Contact mechanics

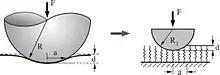
Contact between a sphere and an elastic half-space and one-dimensional replaced model

Some contact problems can be solved with the method of dimensionality reduction (MDR). In this method, the initial three-dimensional system is replaced with a contact of a body with a linear elastic or viscoelastic foundation (see fig.). The properties of one-dimensional systems coincide exactly with those of the original three-dimensional system, if the form of the bodies is modified and the elements of the foundation are defined according to the rules of the MDR. MDR is based on the solution to axisymmetric contact problems first obtained by Ludwig Föppl (1941) and Gerhard Schubert (1942)